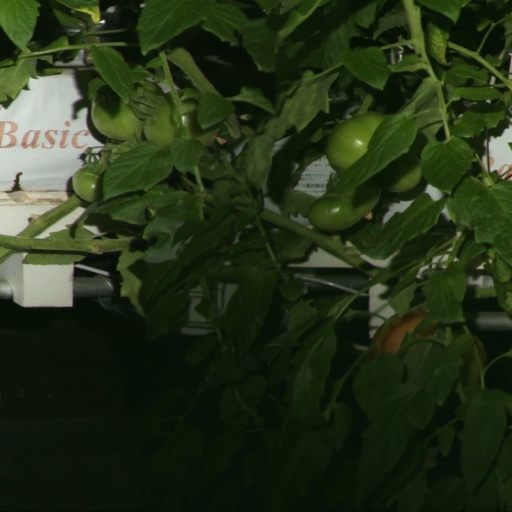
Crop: tomato